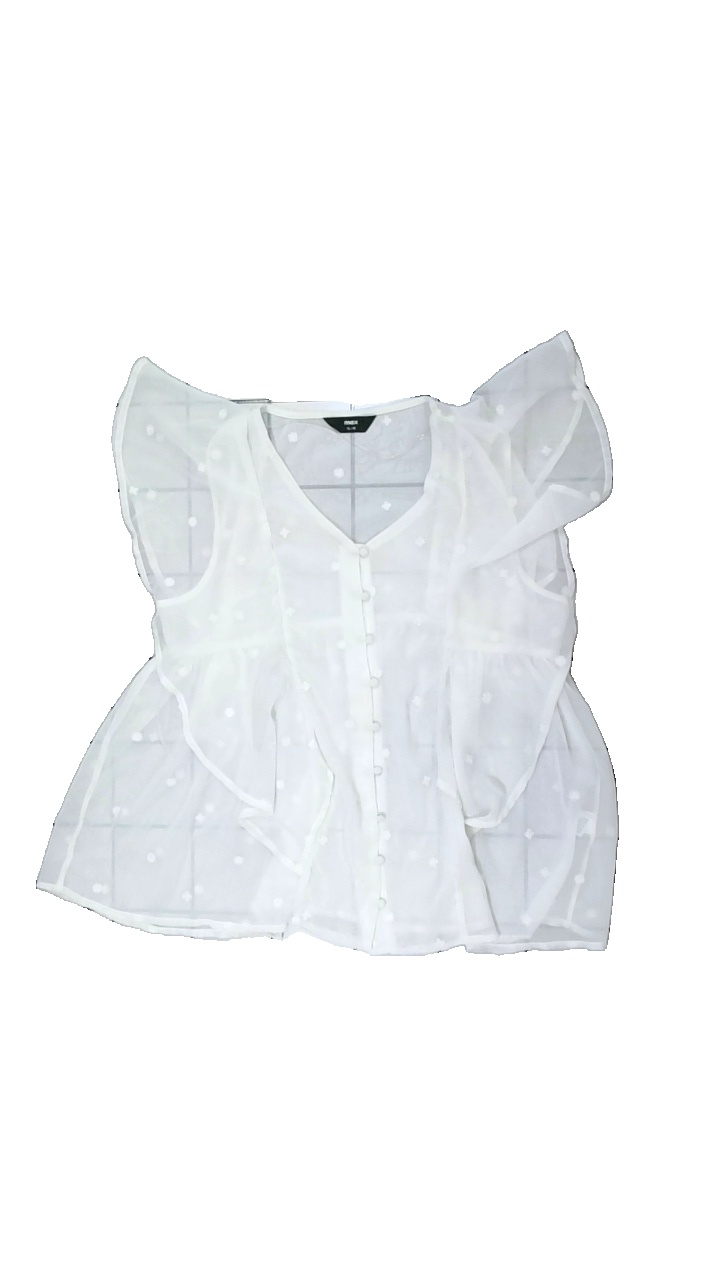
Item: Blouse (Ladies)
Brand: Max
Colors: White
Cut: Regular, V-collar
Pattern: Embroidered
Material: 100% polyester
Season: Summer
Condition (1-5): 3
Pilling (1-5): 5
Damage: some loose threads
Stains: Minor
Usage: Recycle
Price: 50-100